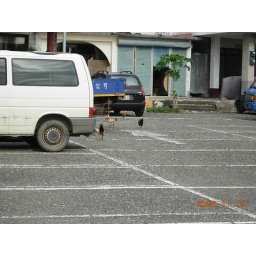
Free range chickens - in the car park